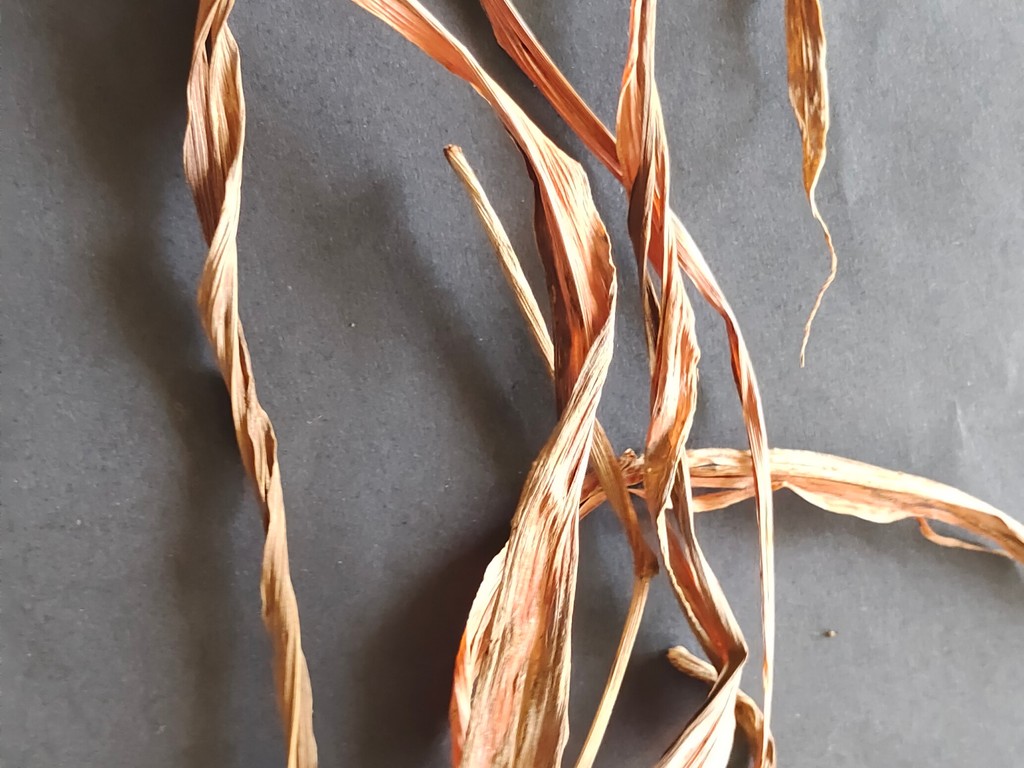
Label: Dried